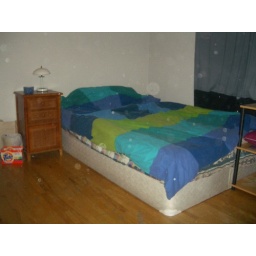
Queen sized bed in main floor room